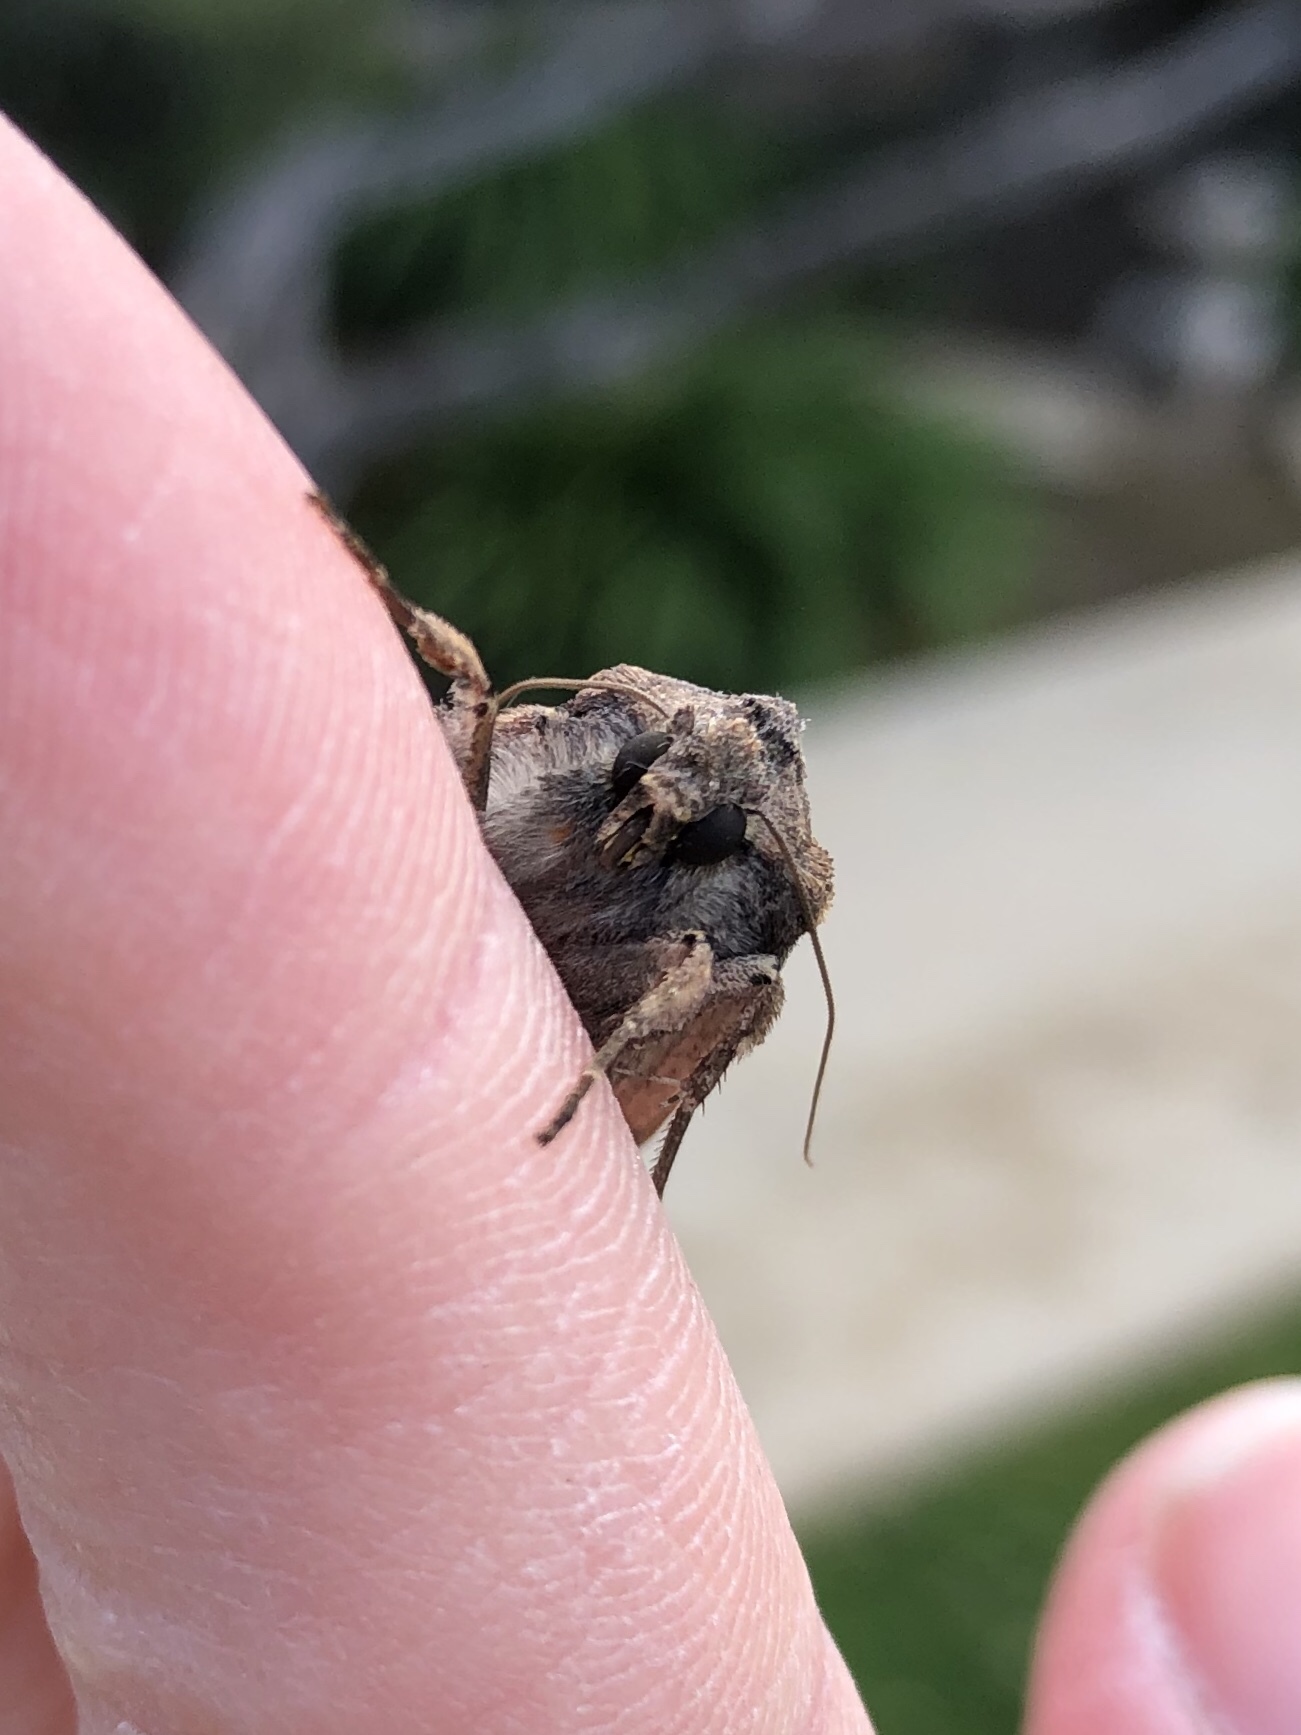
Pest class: cutworms